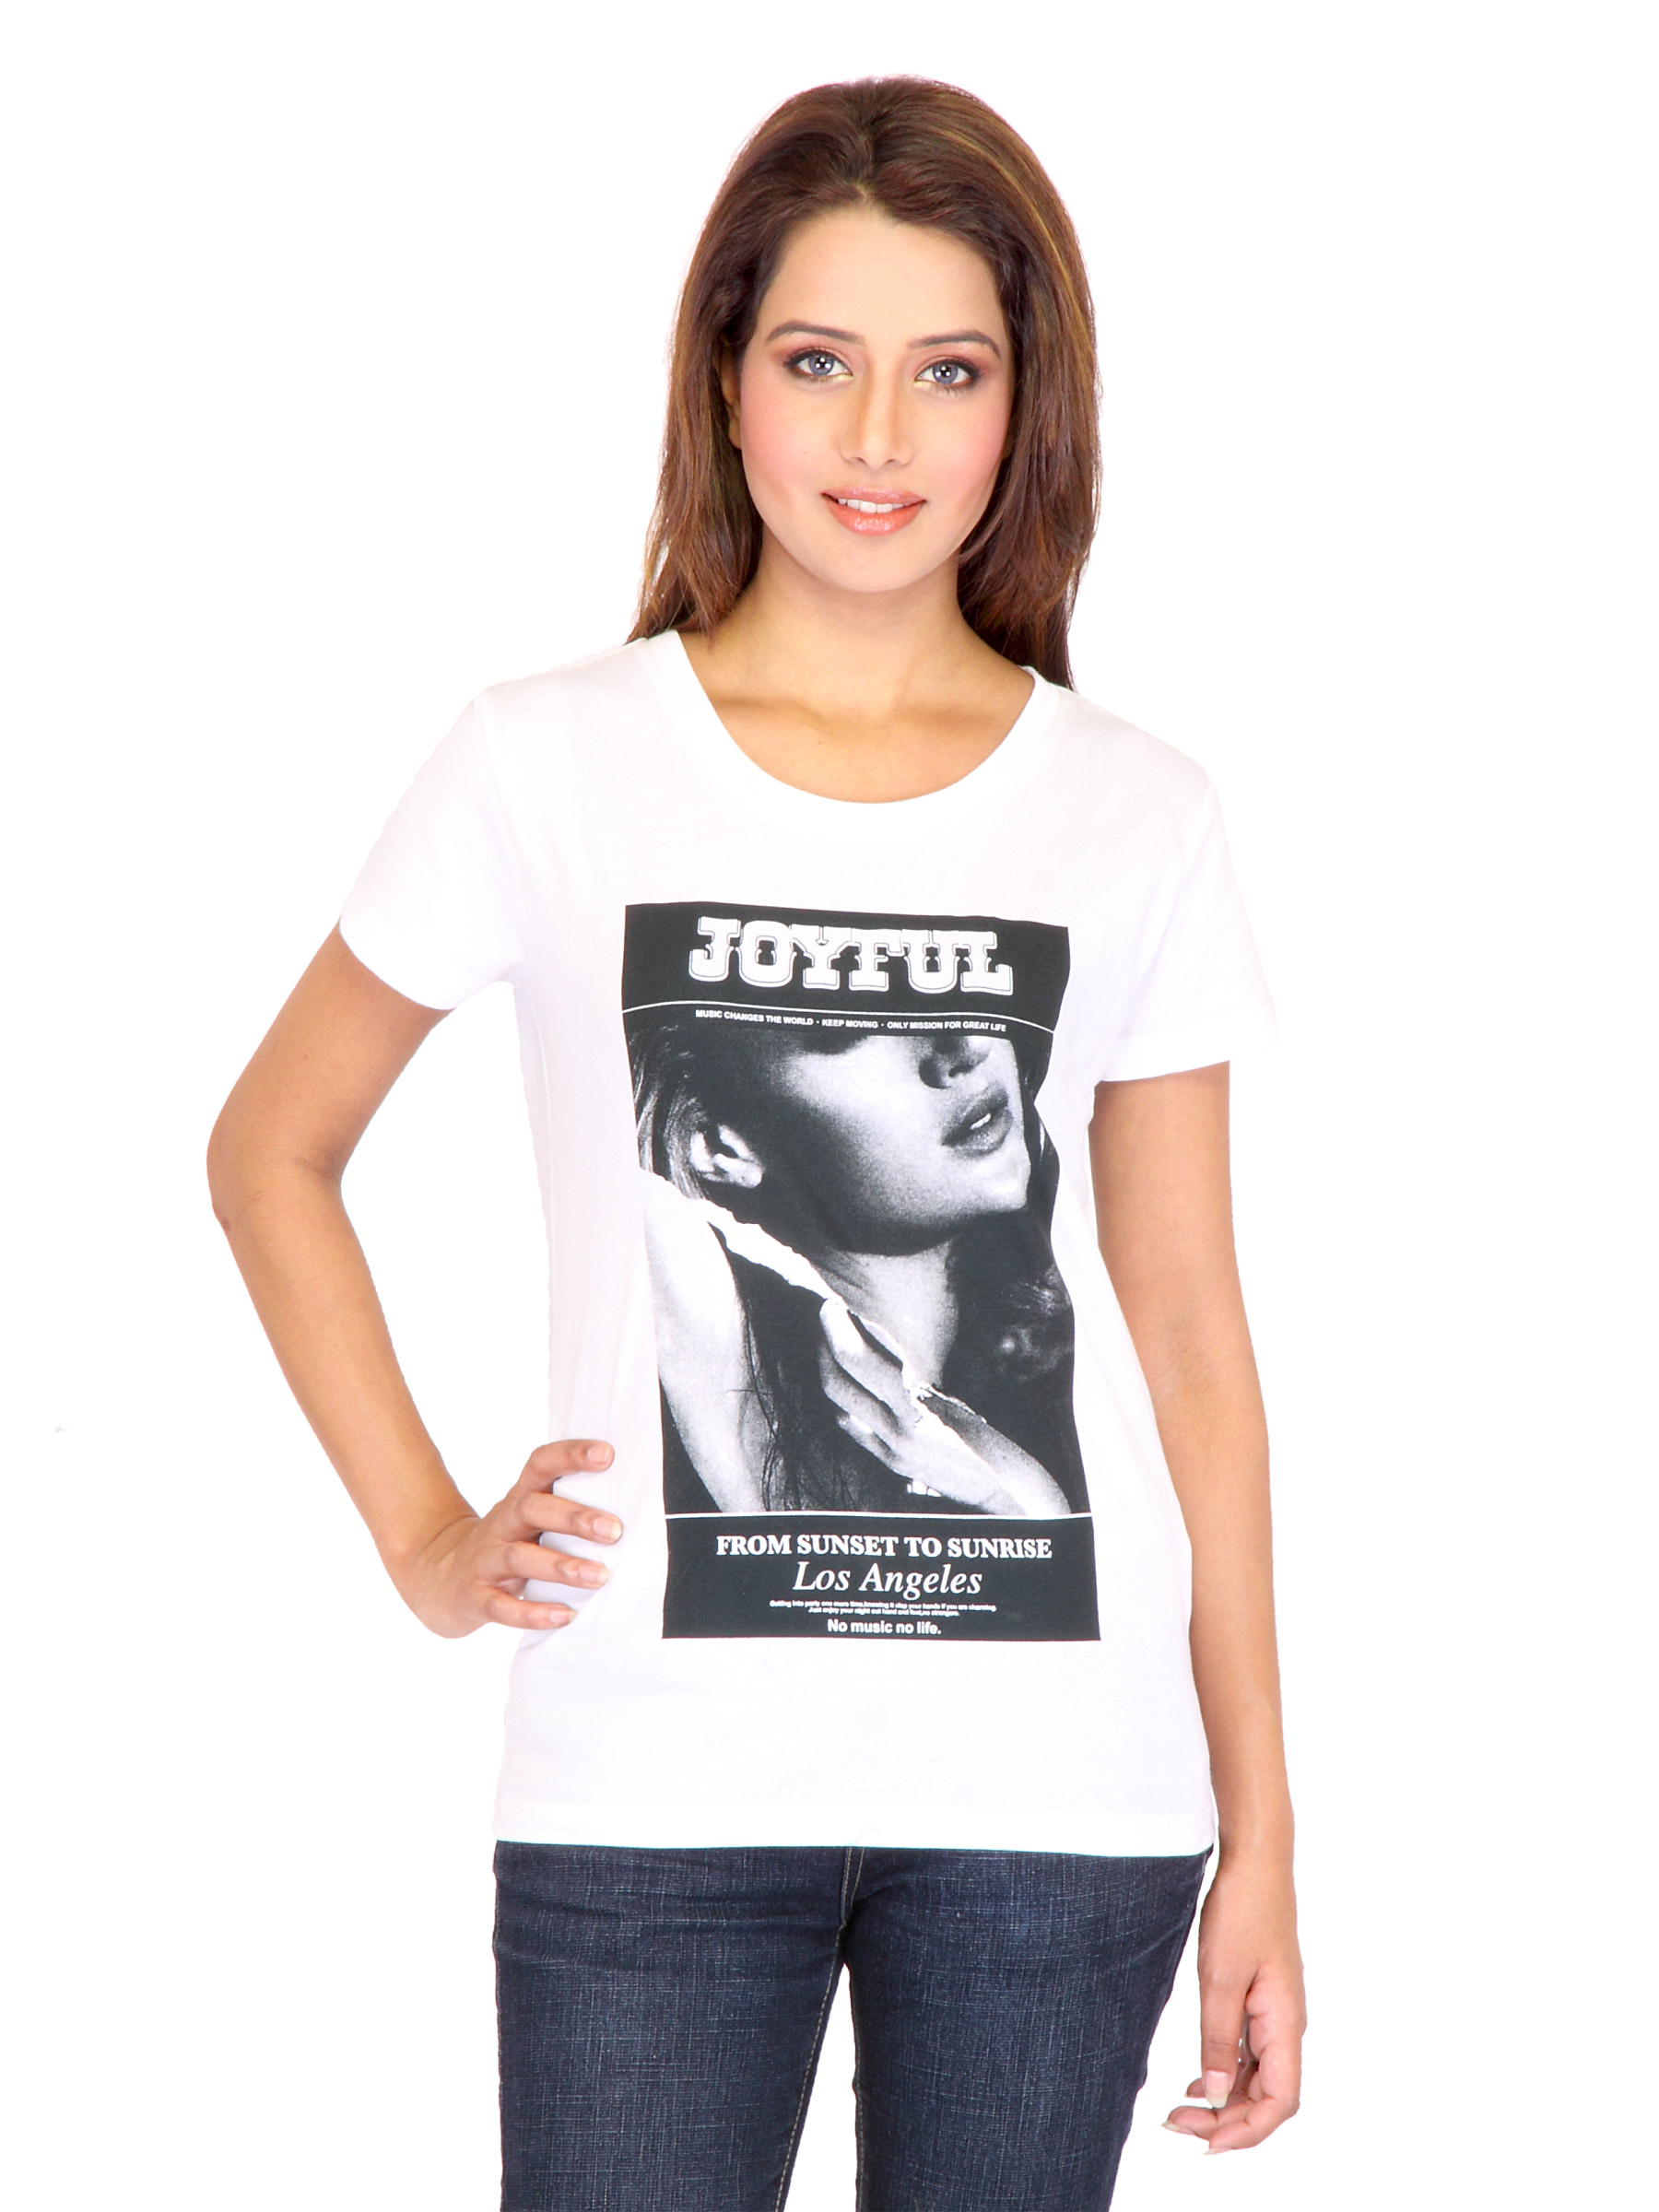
Lee Women Printed White Tshirts
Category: Apparel / Topwear / Tshirts
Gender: Women
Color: White
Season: Fall 2011
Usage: Casual